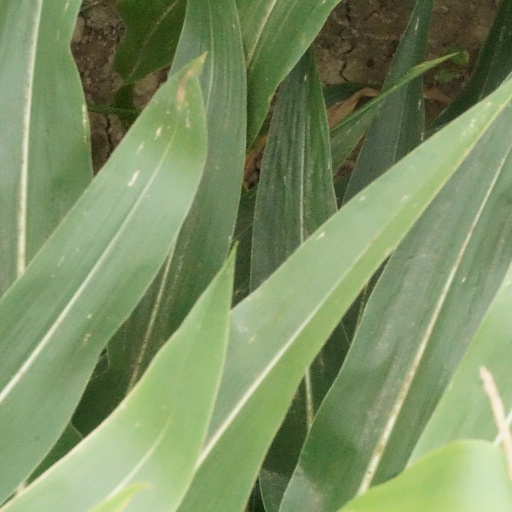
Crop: maize; corn